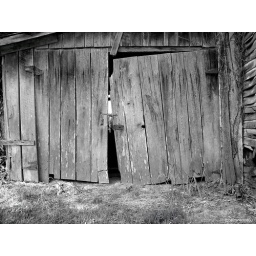
Located beside a country road that houses only rolls of hay. I used b&amp;amp;w to create a more authentic look.